Texas Ranger Division

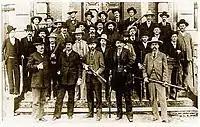
Texas Rangers gathered at El Paso to stop the illegal Maher–Fitzsimmons fight, 1896. At the front row from the left are Adj. General W Mabry, and Capts. J Hughes, J Brooks, Bill McDonald (coiner of the phrase) and J Rogers.

A famous phrase associated with the Rangers is "One Riot, One Ranger". It is a sensationalized apocrypha in that there was never actually a riot; rather, the phrase was coined by Ranger Captain William "Bill" McDonald, who was sent to Dallas in 1896 to prevent the illegal heavyweight prize fight between Pete Maher and Bob Fitzsimmons that had been organized by Dan Stuart and patronized by the eccentric "Hanging Judge" Roy Bean of Langtry, Texas. According to the story, McDonald's train was met by the mayor, who asked the single Ranger where the other lawmen were. McDonald is said to have replied: "Hell! Ain't I enough? There's only one prize-fight!"